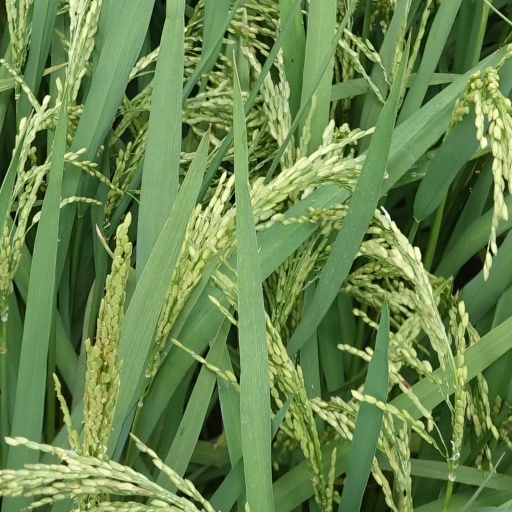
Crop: rice